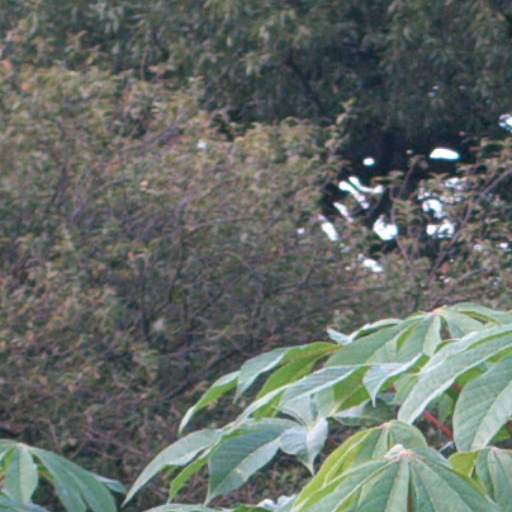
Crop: cassava